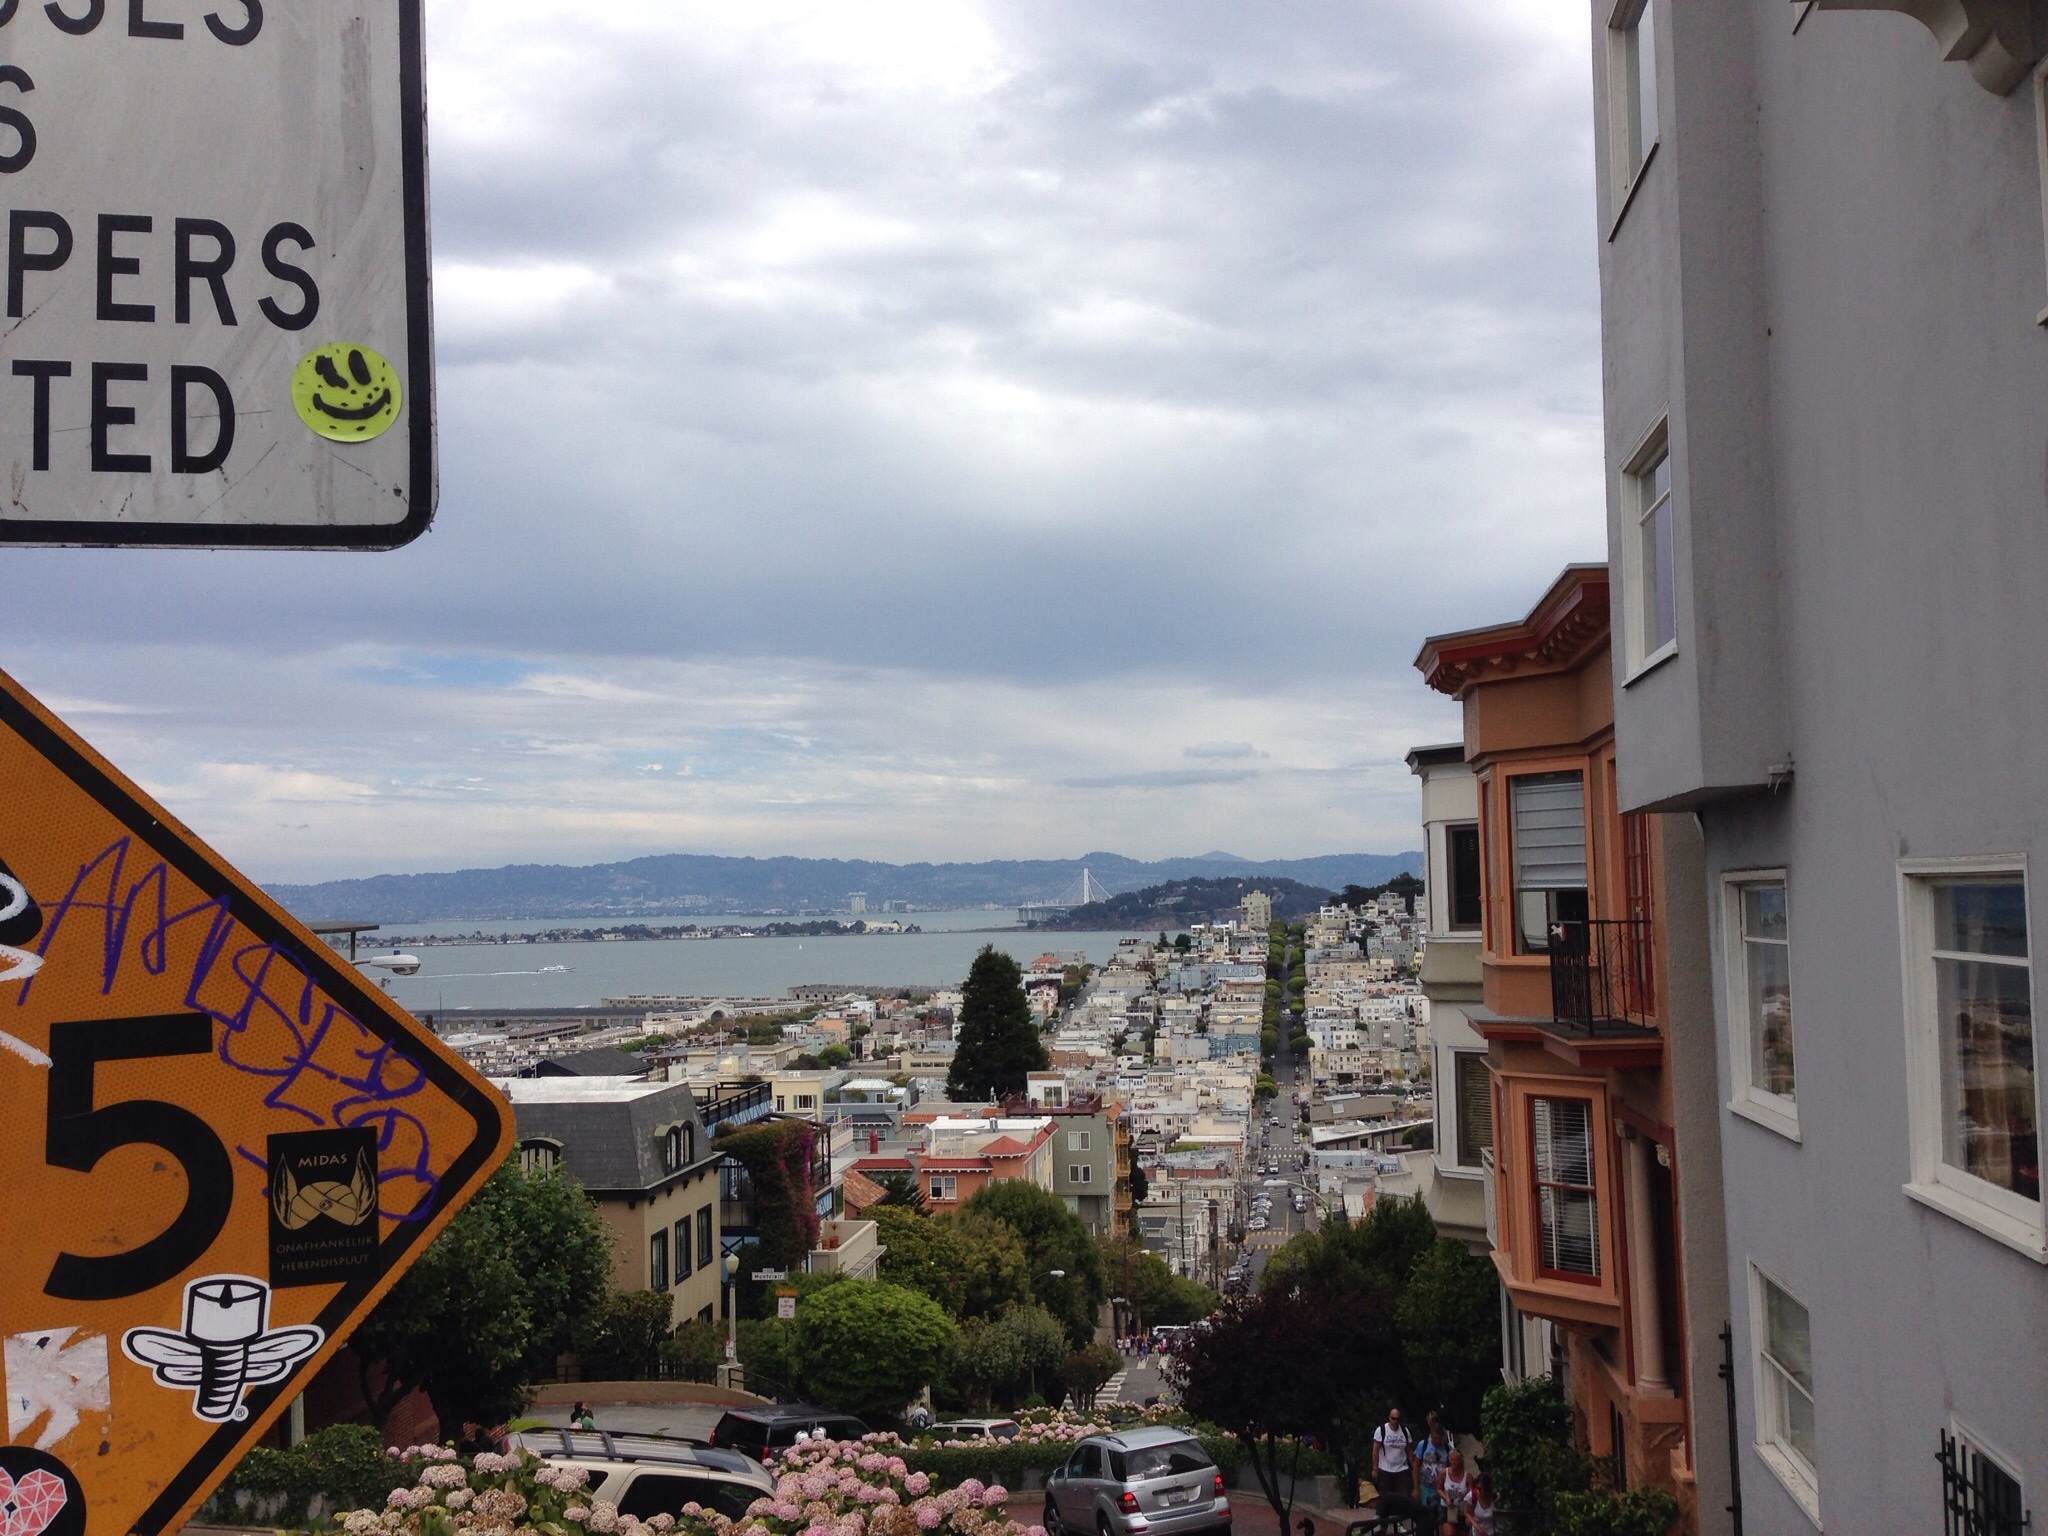
road, street, town, city, downtown, vacation, travel, suburb, tourism, neighbourhood, urban area, residential area, human settlement